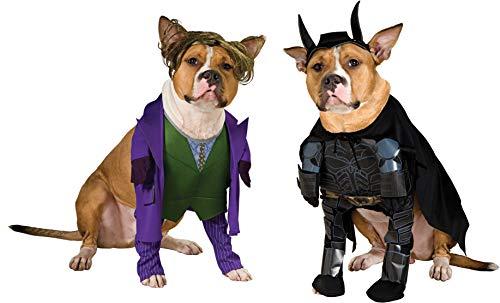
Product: Batman The Dark Knight Joker Large Pet Costume
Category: Pet Supplies | Dogs | Apparel & Accessories | Costumes
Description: Joker pet costume includes wig, jacket with faux arms, screen printed shirt and pin-striped pants for pet's front legs.
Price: $18.80
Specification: Product Dimensions:         10 x 2 x 20 inches    |Shipping Weight: 4 ounces (View shipping rates and policies)|ASIN: B002GWUDZW|Item model number: 885953L|    #2633    in Dog Costumes